Norse settlements in Greenland

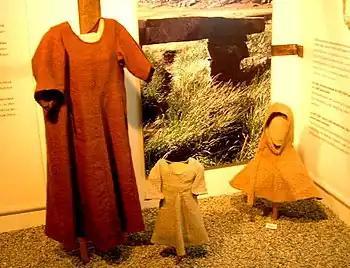
Replica of Grænlendingar clothing

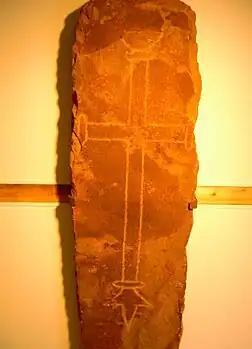
Christian gravestone from the Eastern Settlement

The first tangible evidence of Icelandic settlements in Greenland - in addition to the well-known written evidence - is probably the discovery of the English captain John Davis, who found a gravestone with a Christian cross in the eastern settlement in 1586. Further grave and skeleton discoveries by whalers followed.